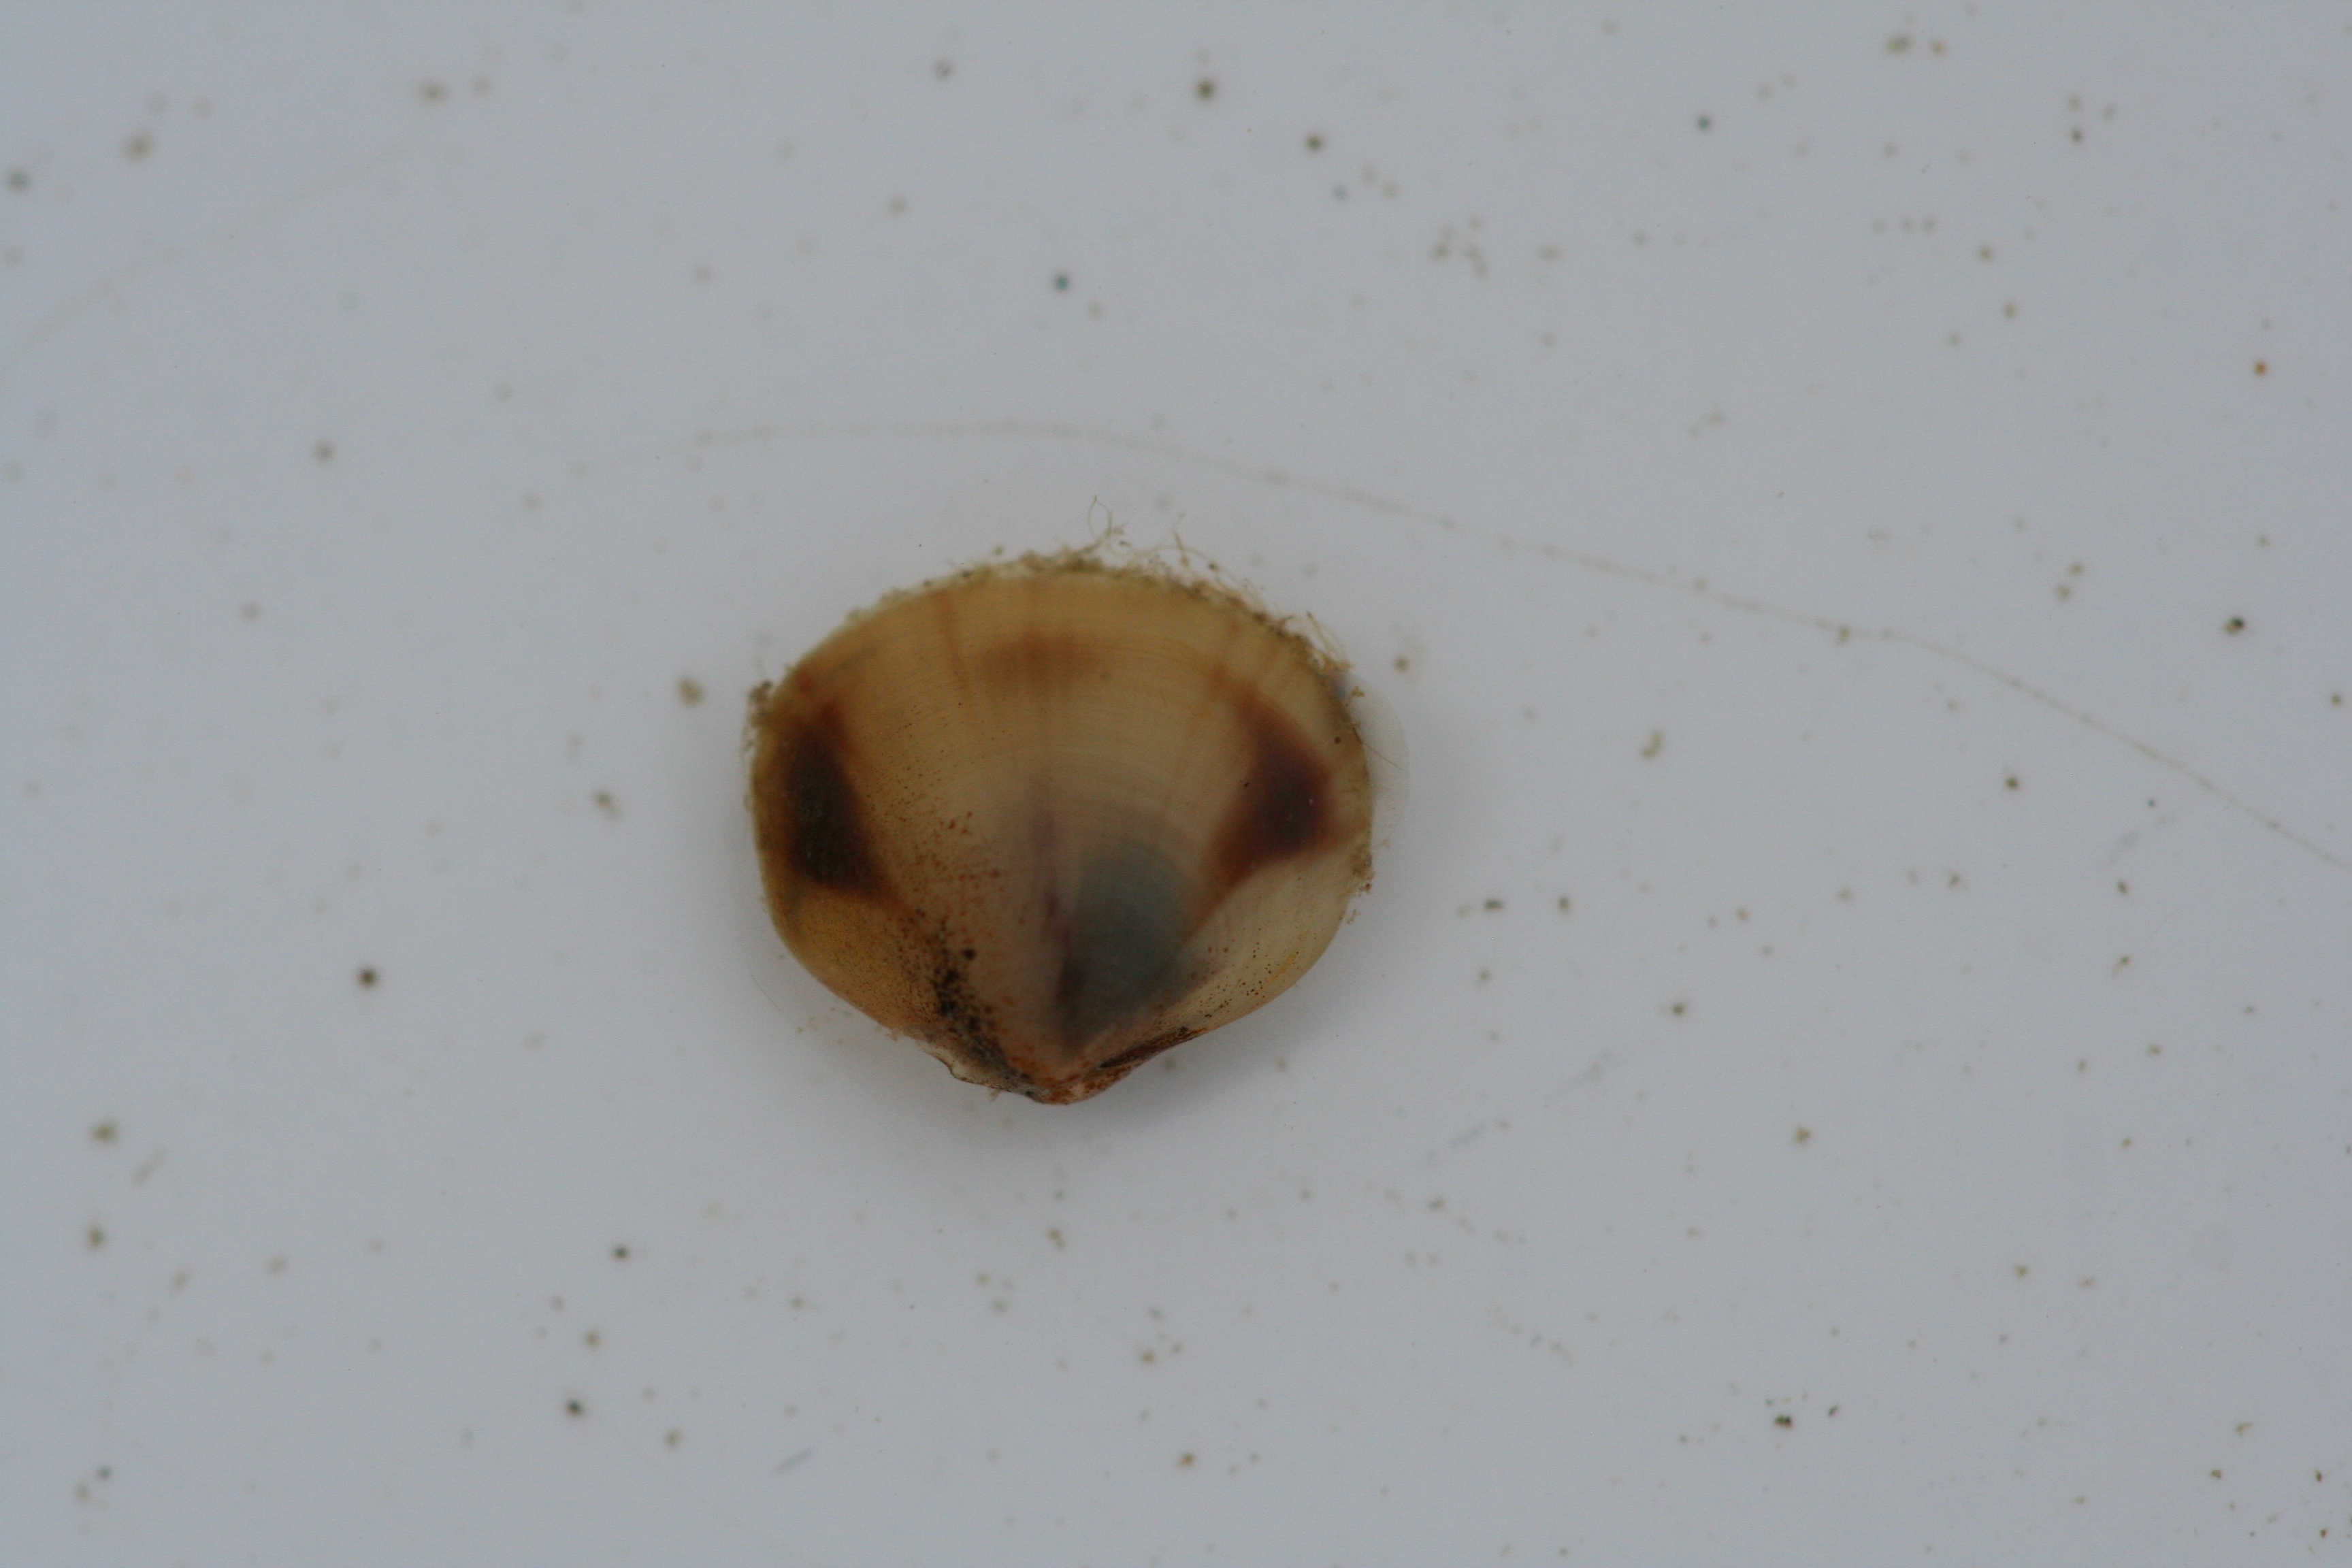
Macroinvertebrate group: snails_clams_mussels